David Virelles

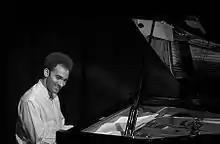
At Cosmopolite Scene in Oslo, 2016.

Virelles was born in Cuba in 1983 and grew up in Santiago. His father is José Aquiles, a singer-songwriter; his mother was a Santiago de Cuba Symphony flautist. Virelles started classical piano studies at the age of seven and heard various forms of Cuban music during his childhood. He met Canadian musician Jane Bunnett in Cuba and she invited him to Toronto. He eventually studied at the University of Toronto and Humber College. Virelles also recorded and toured with Bunnett, including for her 2001 album "Alma de Santiago". He started communicating via e-mail and telephone with Steve Coleman around 2006; the saxophonist gave him detailed responses to questions on music.